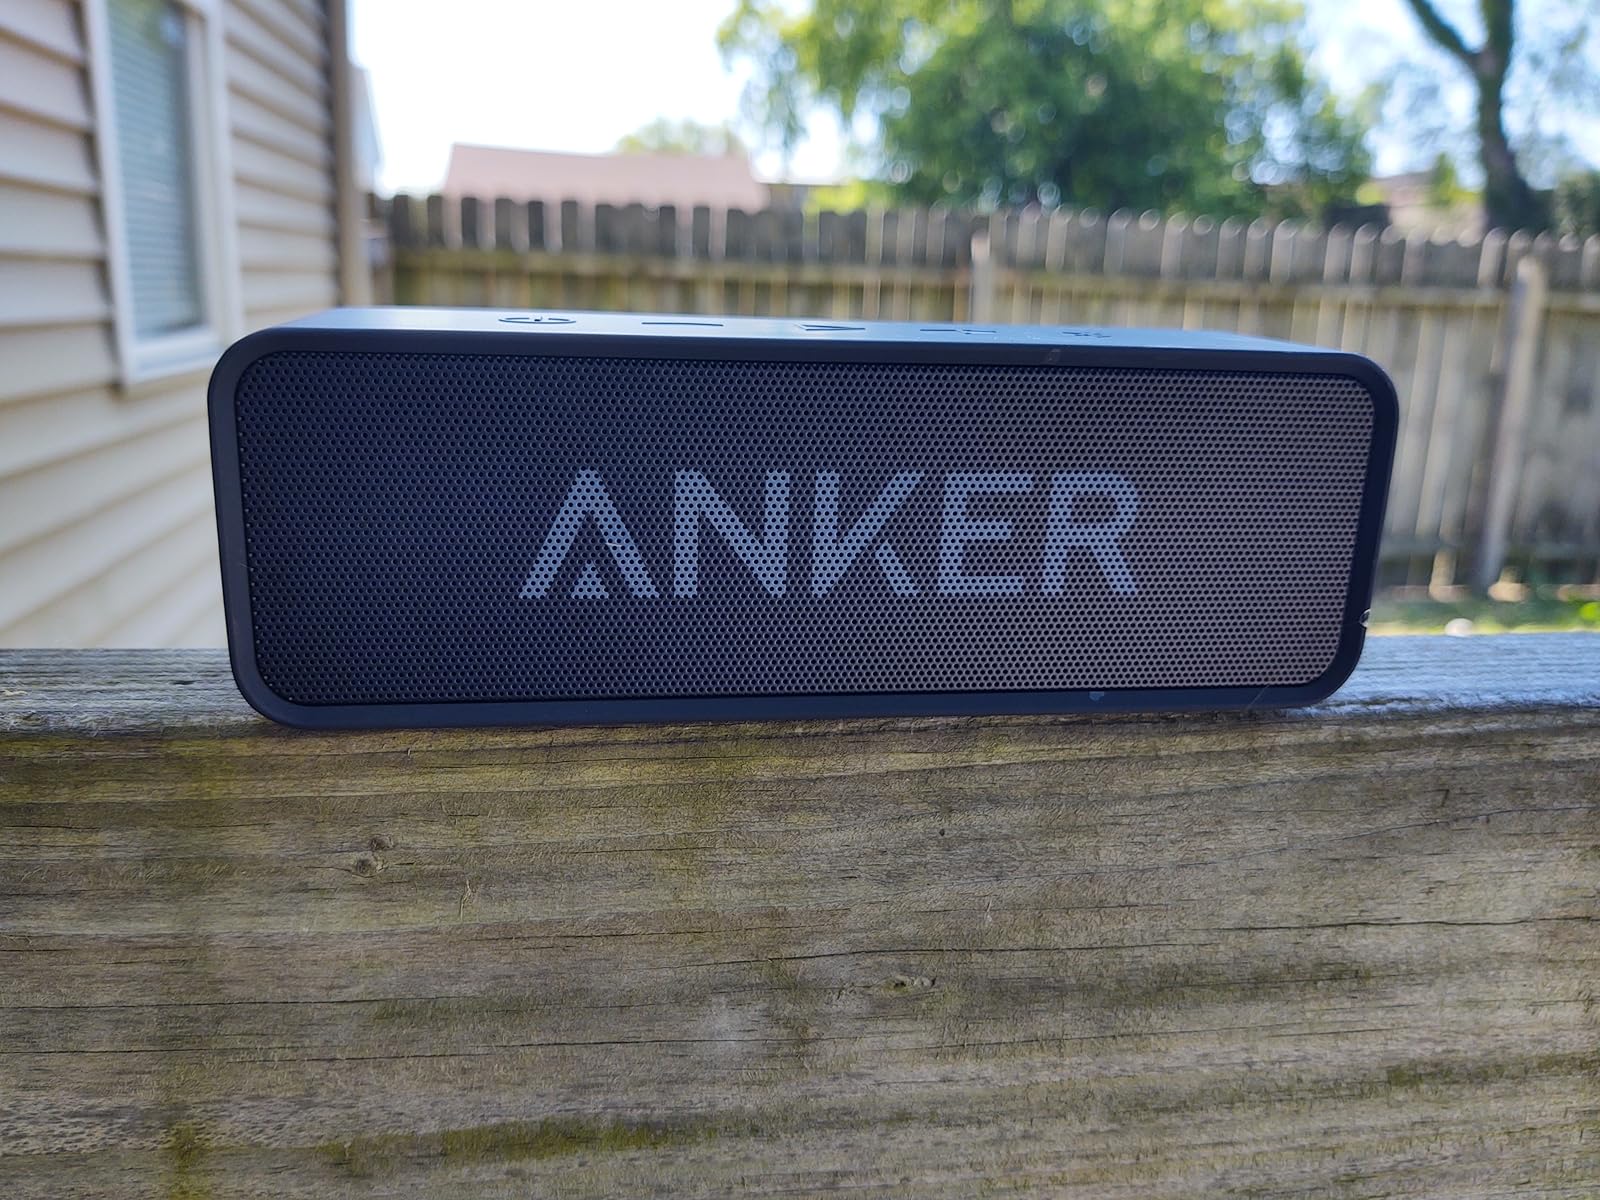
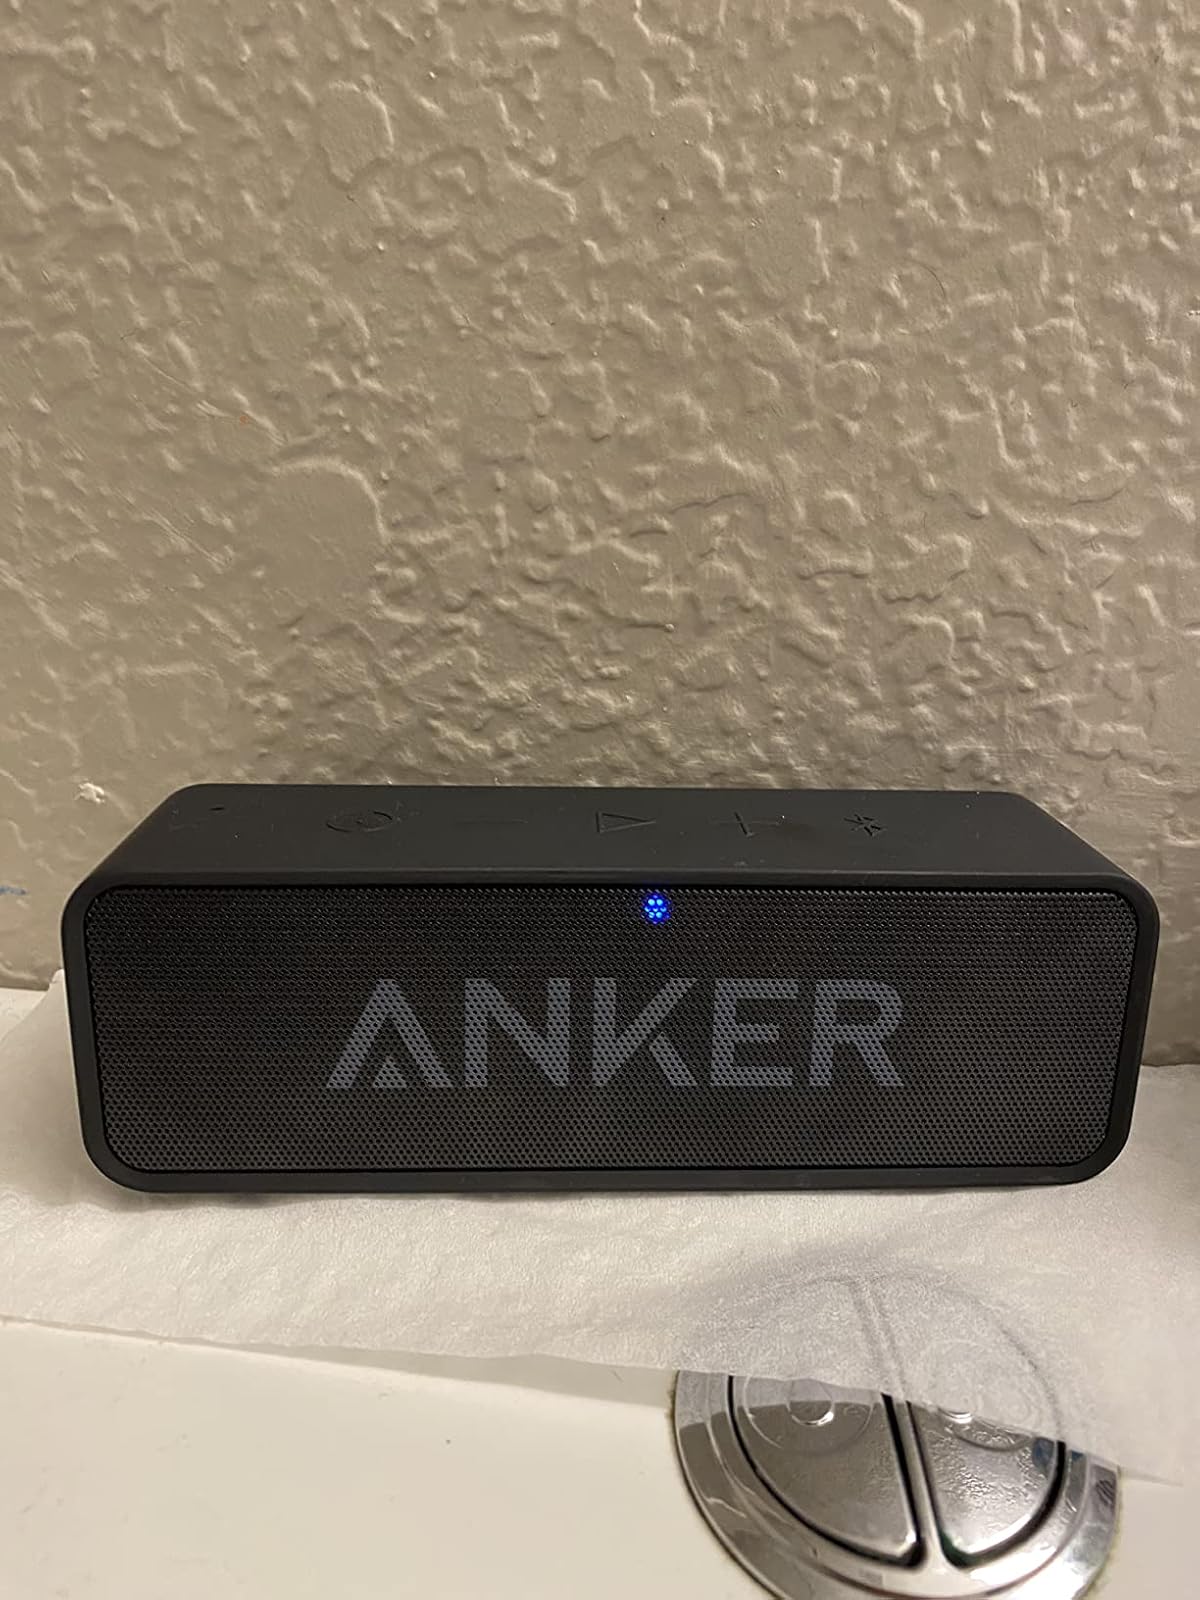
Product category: speaker
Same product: yes